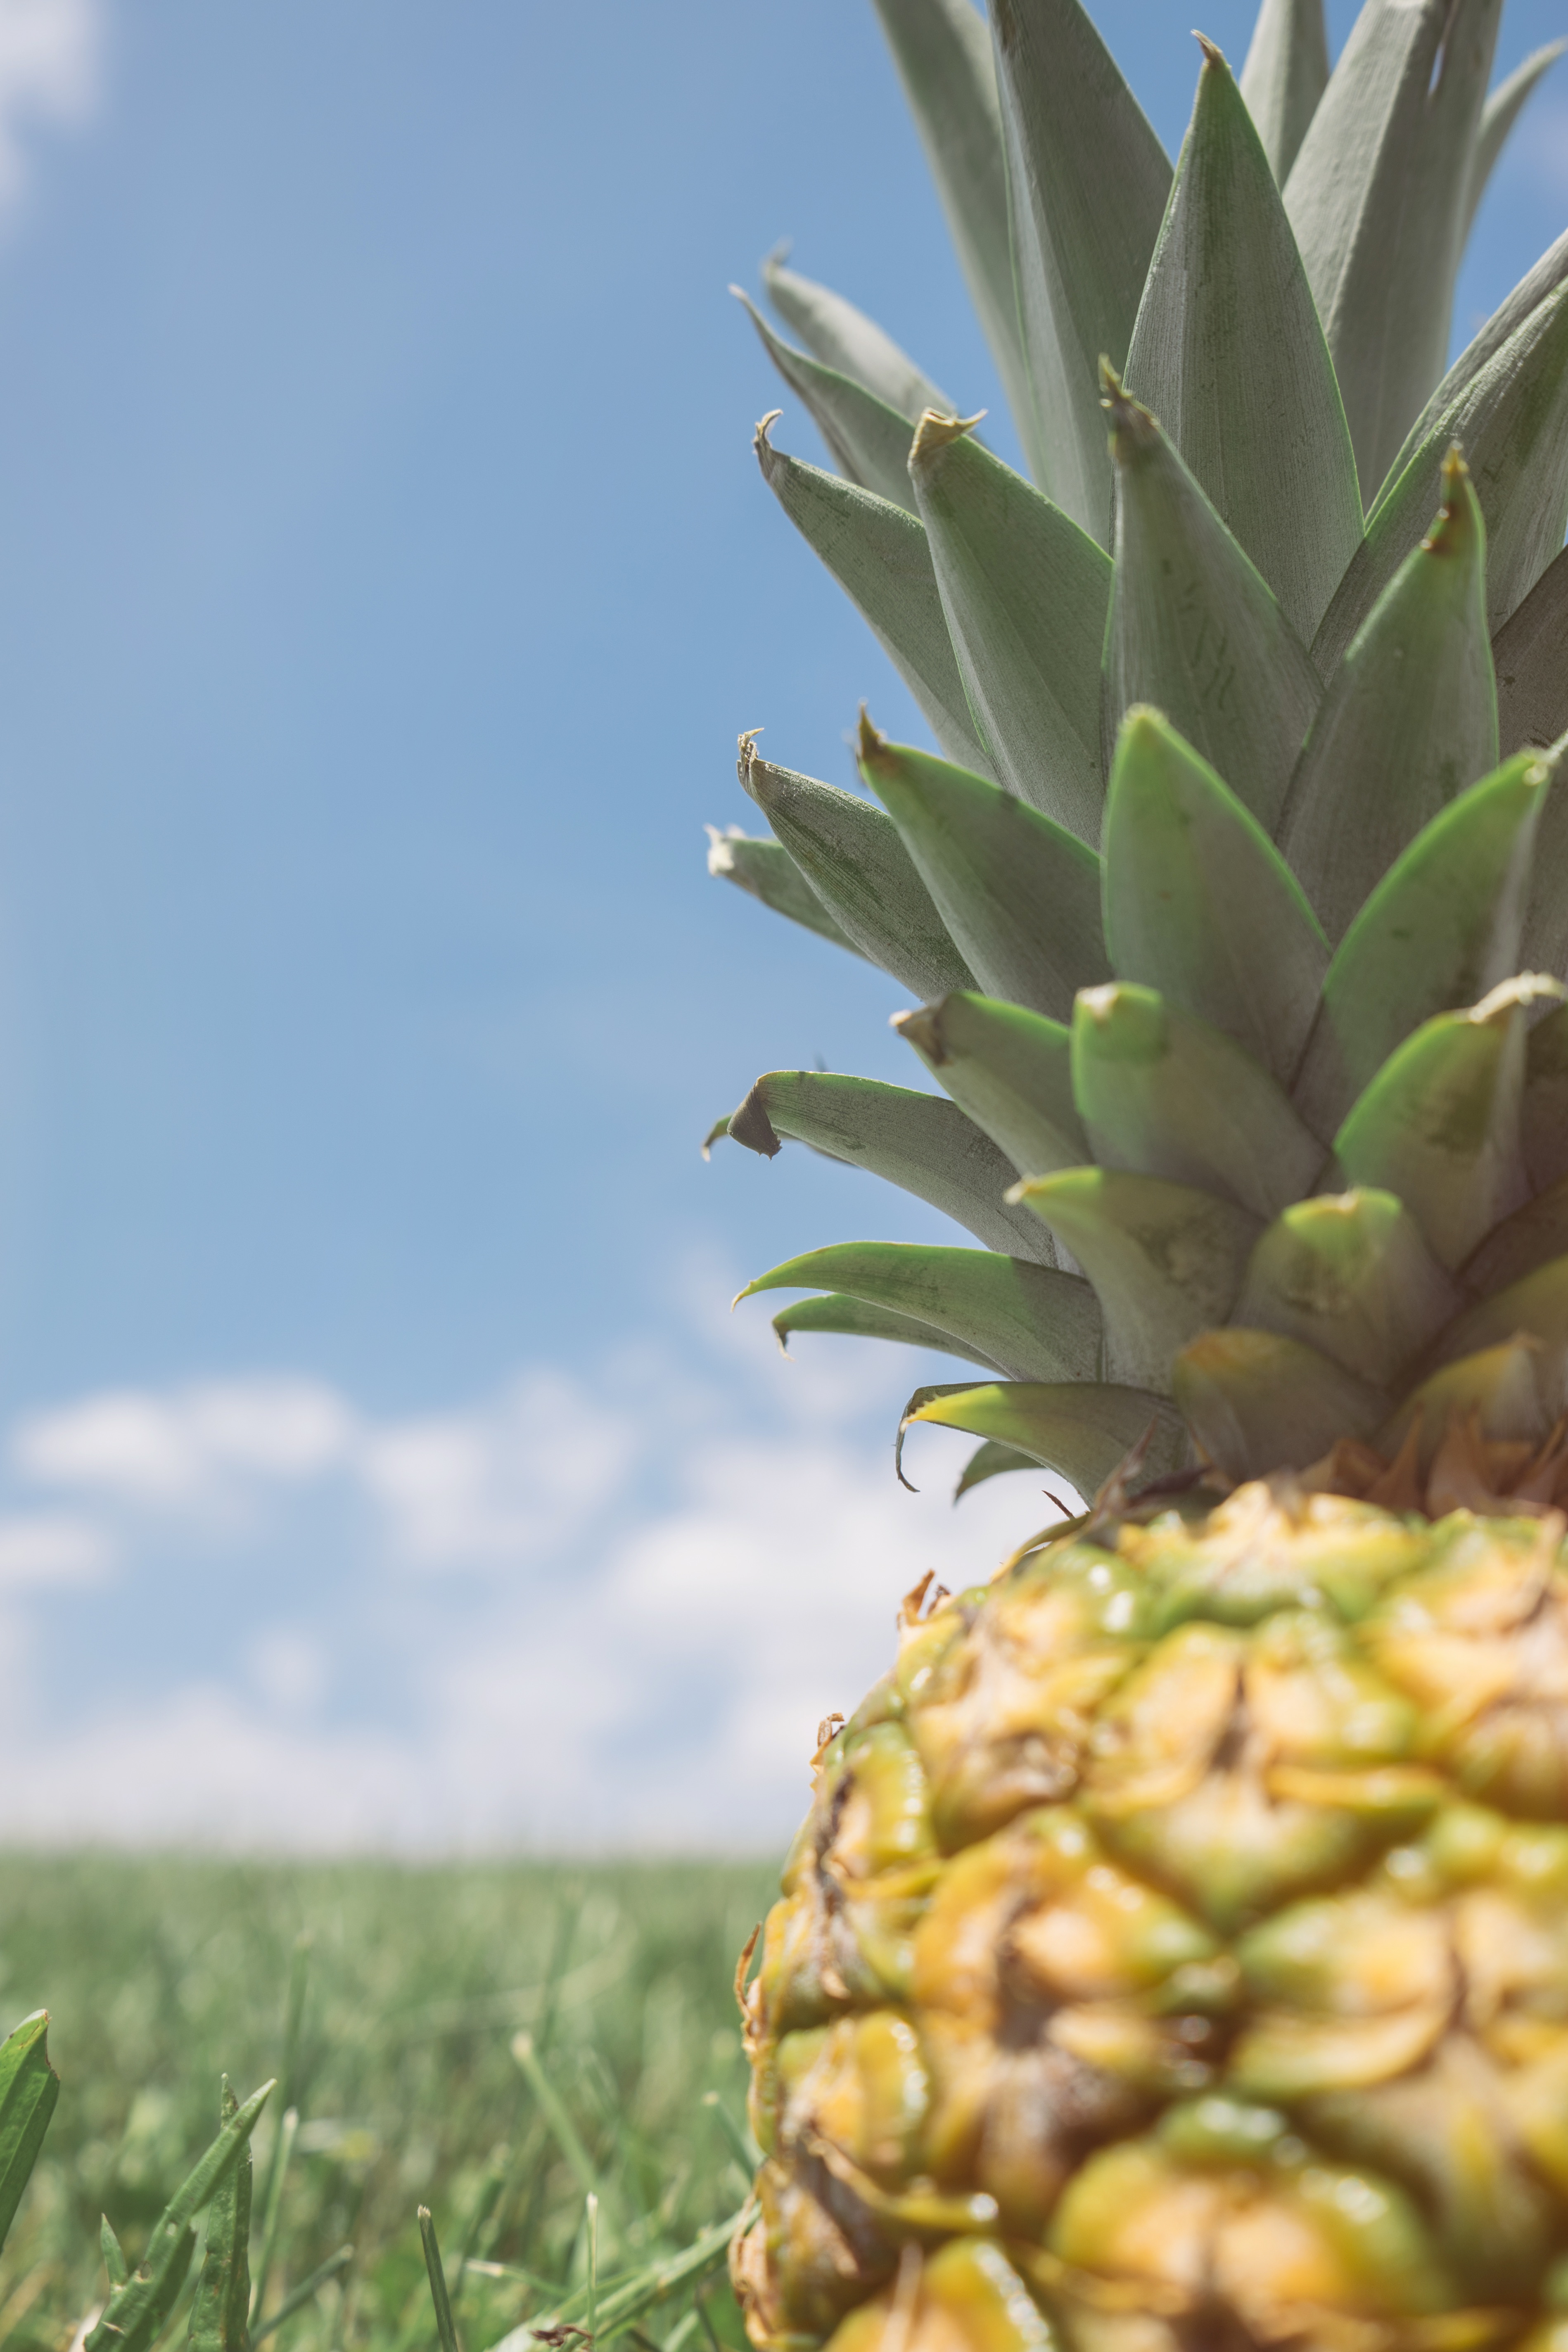
plant, fruit, flower, food, produce, crop, botany, agriculture, flora, pineapple, flowering plant, bromeliaceae, grass family, land plant, arecales